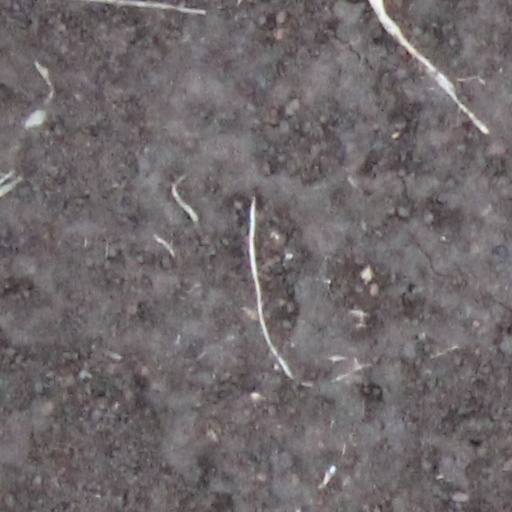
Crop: wheat